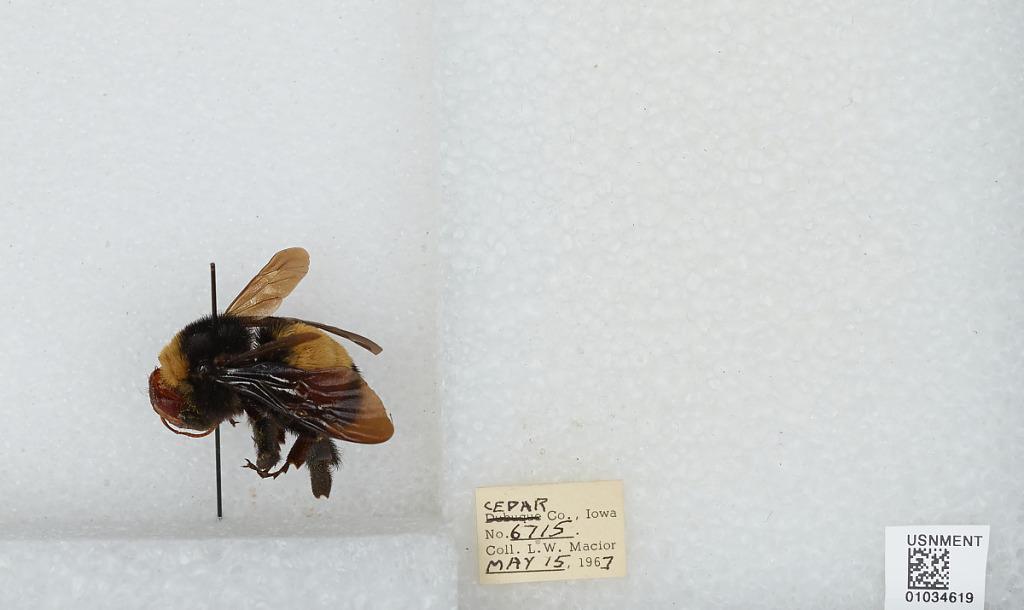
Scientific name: Bombus (Fervidobombus) pensylvanicus pensylvanicus (De Geer)
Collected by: L. Macior
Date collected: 1967-5-15
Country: United States
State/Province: Iowa
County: Cedar
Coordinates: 41.77, -91.13